San Pedro Parks Wilderness

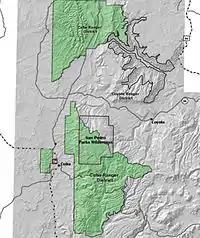
A map of the Cuba Ranger District of the Santa Fe National Forest showing the location of San Pedro Parks Wilderness

In 1931, San Pedro Parks was designated a "Primitive Area" by the U.S. Forest Service. In 1965 it was accorded Wilderness status and protection. U.S. Wilderness Areas do not allow motorized or mechanized vehicles, including bicycles. Camping and fishing are allowed with proper permits, but no roads, buildings, logging, or mining are permitted. Wilderness areas within National Forests and Bureau of Land Management areas allow hunting in season